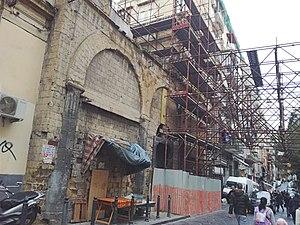
L'église Santa Maria a Piazza est une église désaffectée du centre historique de Naples, située via Forcella.